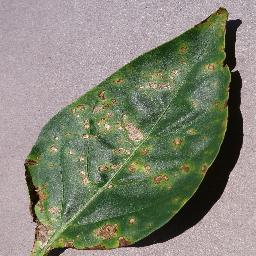
Label: Pepper,_bell___Bacterial_spot